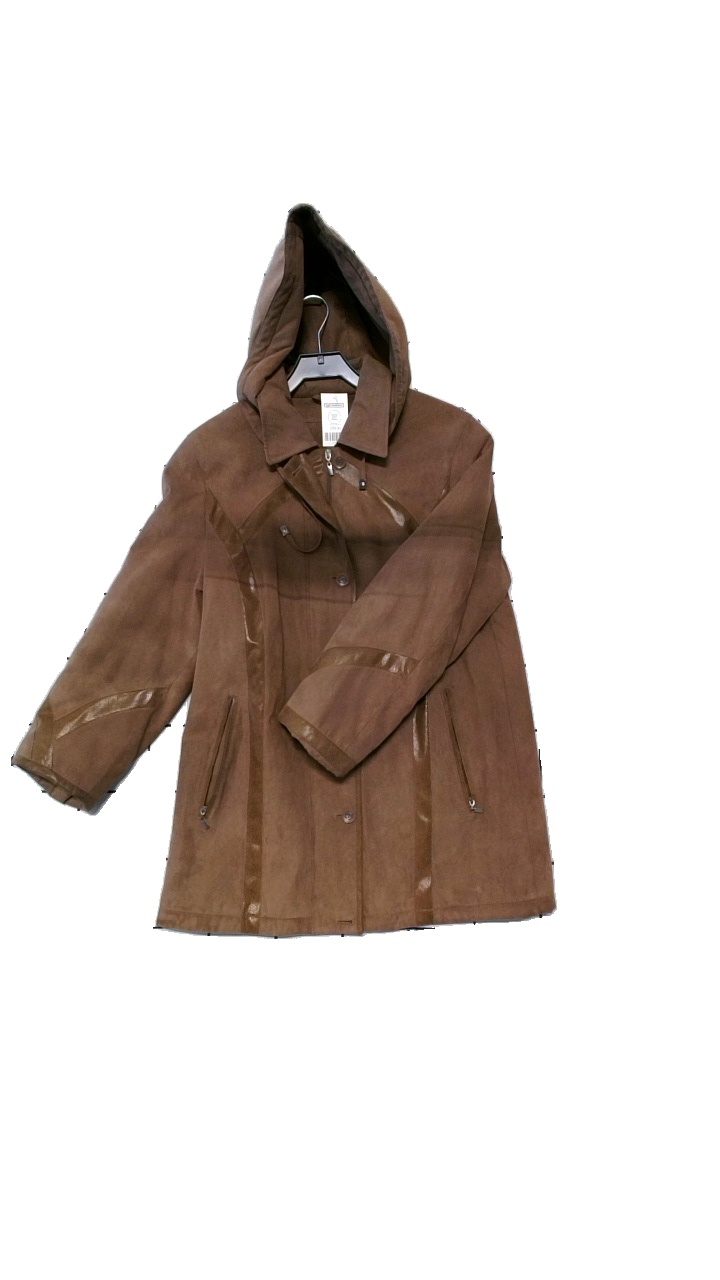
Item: Jacket (Ladies)
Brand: Lemara
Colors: Brown
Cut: Long, Regular
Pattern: Other
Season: All
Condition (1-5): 4
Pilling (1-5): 4
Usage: Reuse
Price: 250-400